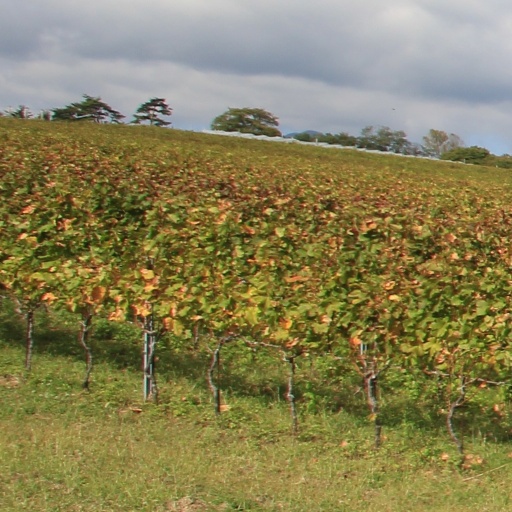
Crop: grape